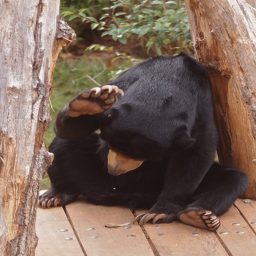
A large brown and black bear sitting next to a tree.
A bear is grooming itself outside on a deck
A black bear laying on wooden floor next to trees and branches.
A view of a bear licking itself in the open.
A black bear sitting down by a tree.